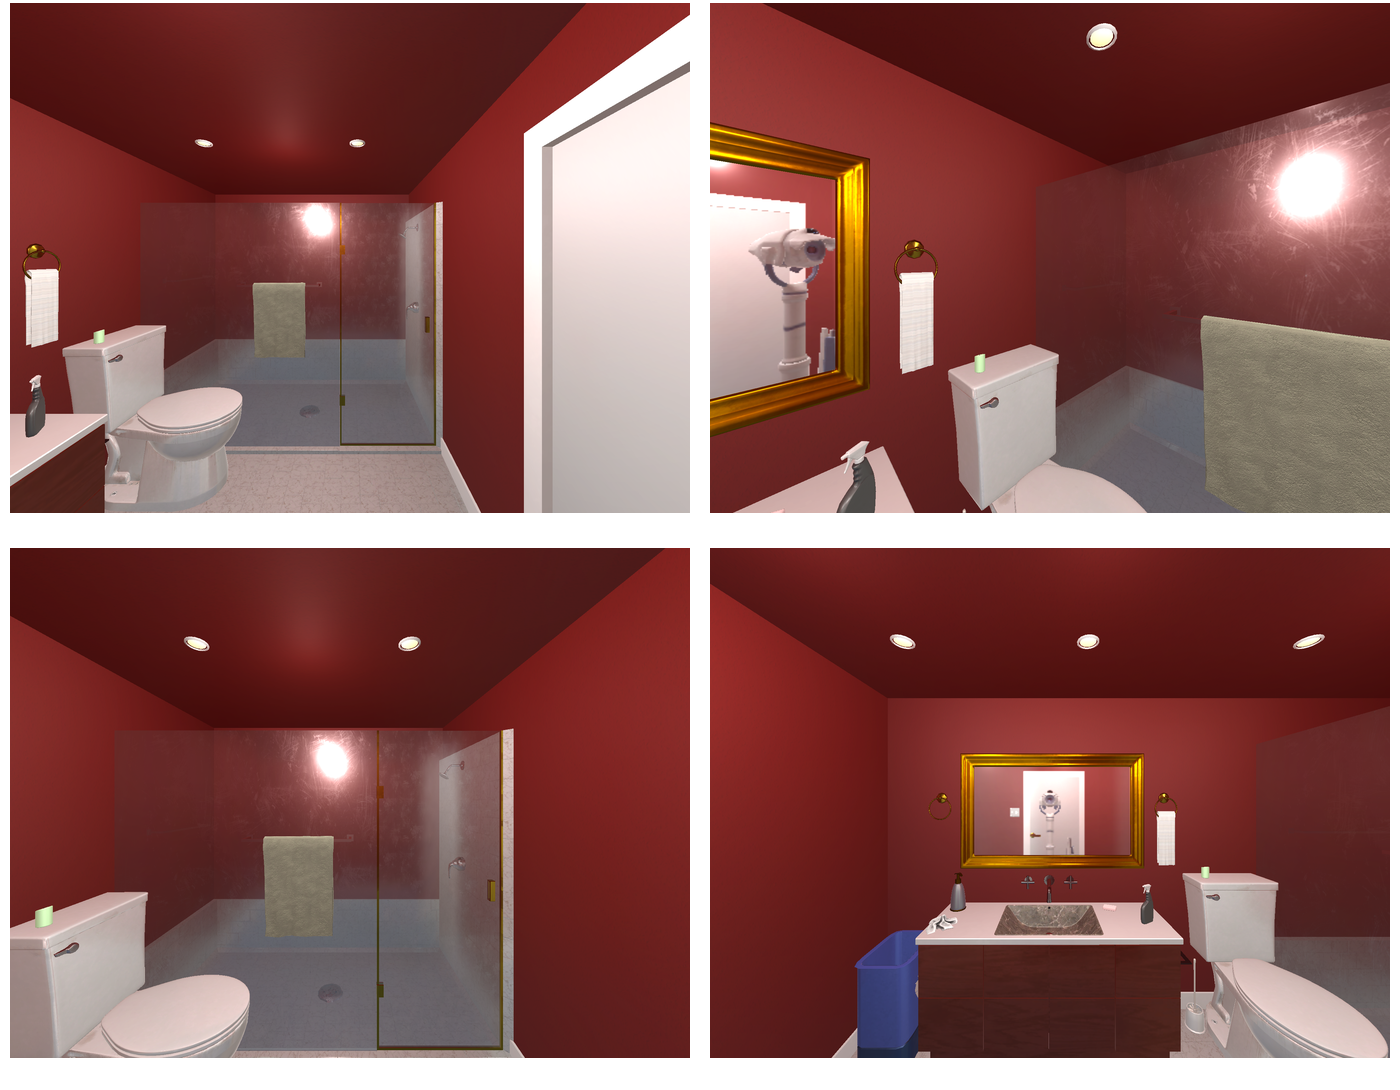Task instruction: Flush the toilet.
Answer: {"task_instruction": "Flush the toilet.", "nodes": ["handle", "toilet"], "edges": [{"functional_relationship": "control", "object1": "handle", "object2": "toilet", "spatial_relations": ["left_of", "higher_than", "behind"], "is_touching": true}], "action_type": "open", "function_type": "special_function"}